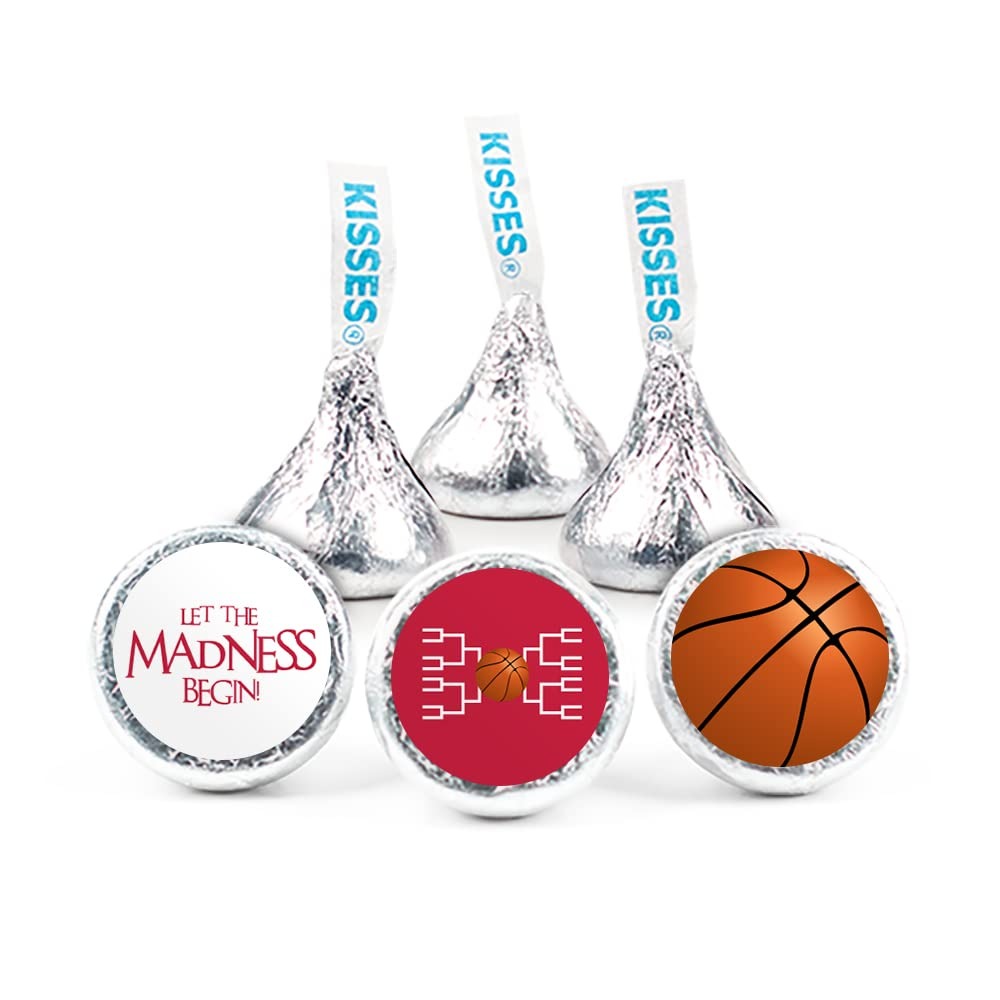
Item Name: 324ct Basketball Party Favors Stickers for Kisses Candy Let the Madness Begin (324 Count) - Red - Candy Not Included
Product Description: It's March! Cheer on your favorite team in the big basketball tournament with custom candy favors by Just Candy. Select your team color and create goody bags, party favors or a candy buffet display at your home or office party.
Value: 324.0
Unit: Count

Price: 14.99